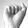
ASL letter: A